Rail transport in Ireland

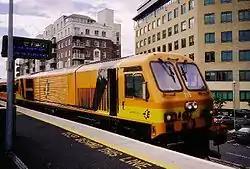
One of the 34 GM locomotives bought in the 1990s, IÉ locomotive 215 "River Avonmore – "An Abhainn Mhór"", sits at Grand Canal Dock DART station.

NIR also had a number of refurbished Class 488 carriages acquired from the Gatwick Express service and converted to run on the Irish gauge. These were generally referred to as 'the Gatwicks'. They were in use from 2001 until June 2009.